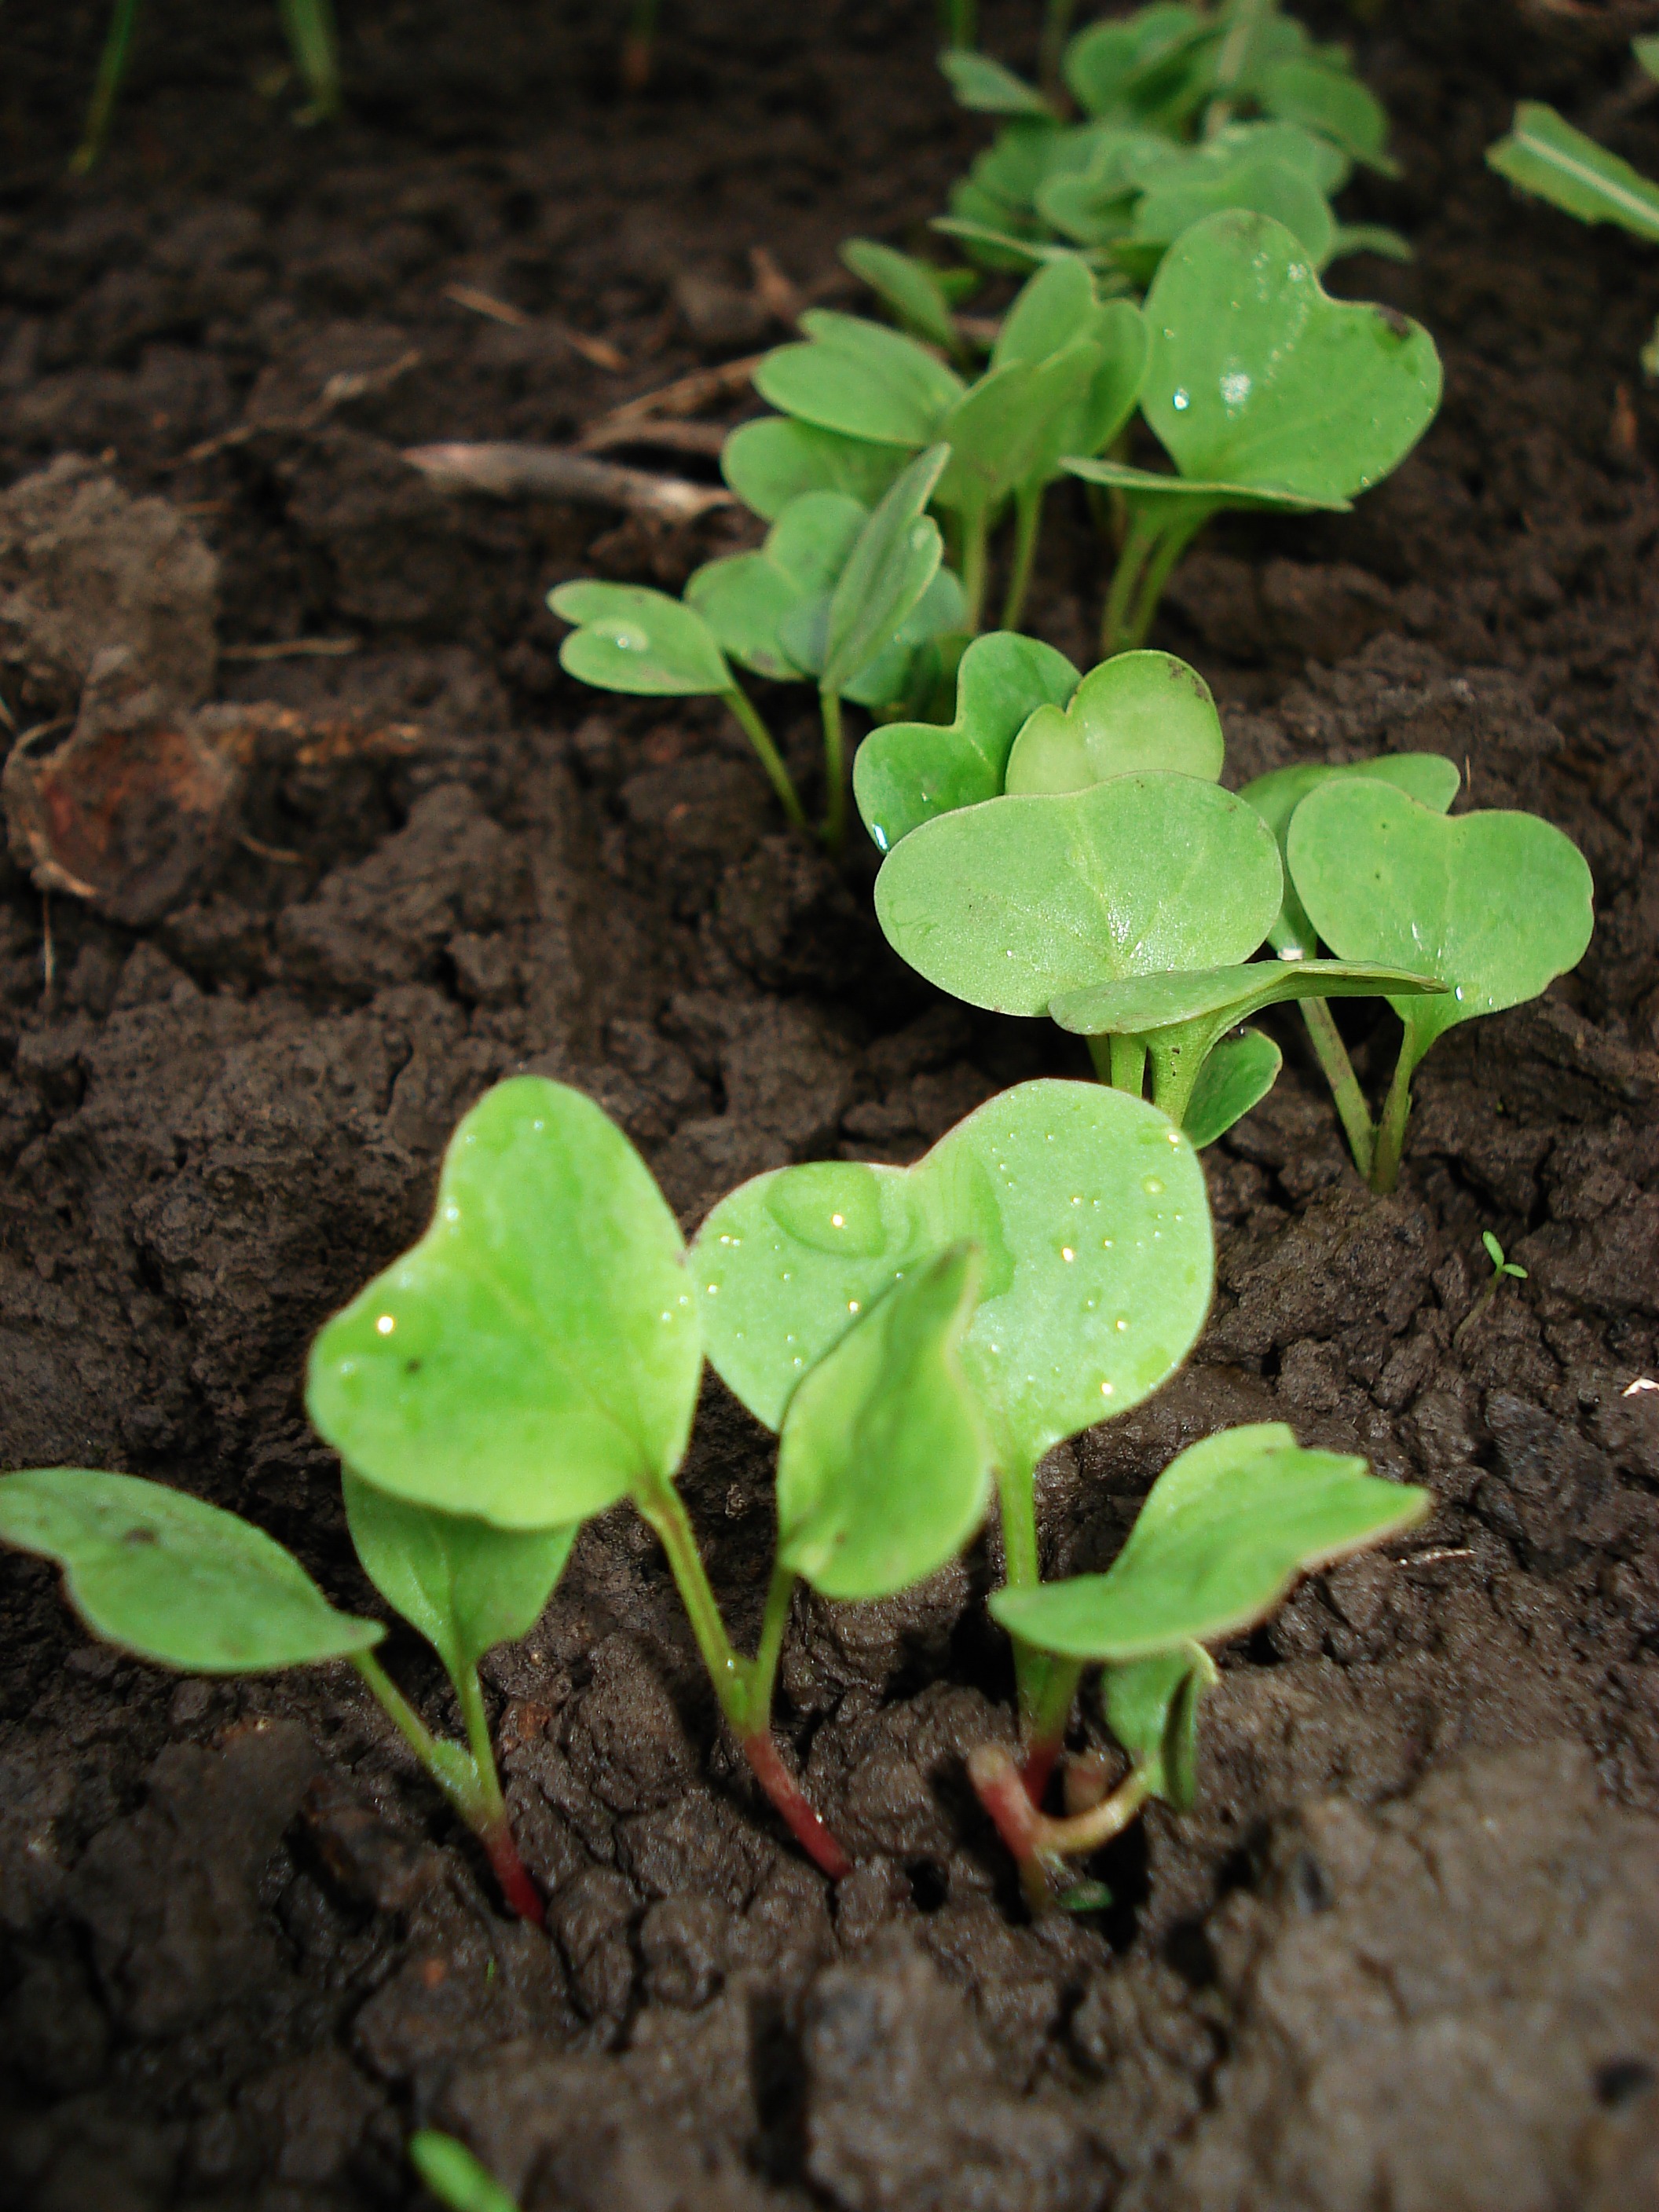
nature, dew, plant, leaf, flower, food, spring, green, herb, produce, vegetable, soil, botany, garden, flora, sprout, wildflower, radish, drops, arum, flowering plant, after rain, annual plant, land plant, leaf vegetable